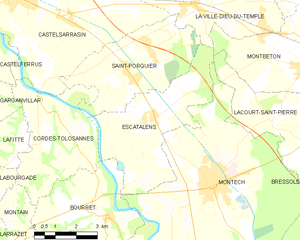
Carte des communes françaises Escatalens
Escatalens est une commune française située dans le département de Tarn-et-Garonne, en région Occitanie.